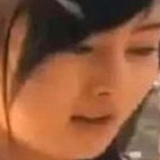
diễn viên Trương Thiên Ái